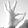
ASL letter: F